Acharya Ramlochan Saran

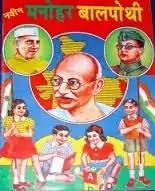
Cover of Saran's work "Manohar pothi"

Acharya Ramlochan Saran (11 February 1889, Muzaffarpur–14 May 1971, Darbhanga) was a Hindi littérateur, grammarian and publisher. He founded Pustak Bhandar, a publishing enterprise, in Laheriasarai in 1915 and moved his publishing office to Patna in 1929. He also founded a number of magazines: "Balak Magazine" (1926–1986), "Himalaya" (1946–1948) and "Honhar" (Hindi and Urdu) (1939).